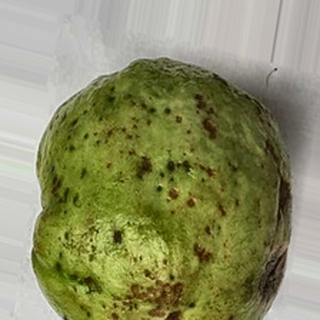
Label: guava_anthracnose